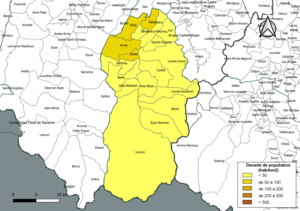
Carte des densités de population (millésimée 2016) des communes de la Communauté de communes de la Vallée d'Ossau, département des Pyrénées-Atlantiques, France. Composition au 1er janvier 2019.
La communauté de communes de la Vallée d'Ossau est une communauté de communes française, située dans le département des Pyrénées-Atlantiques.